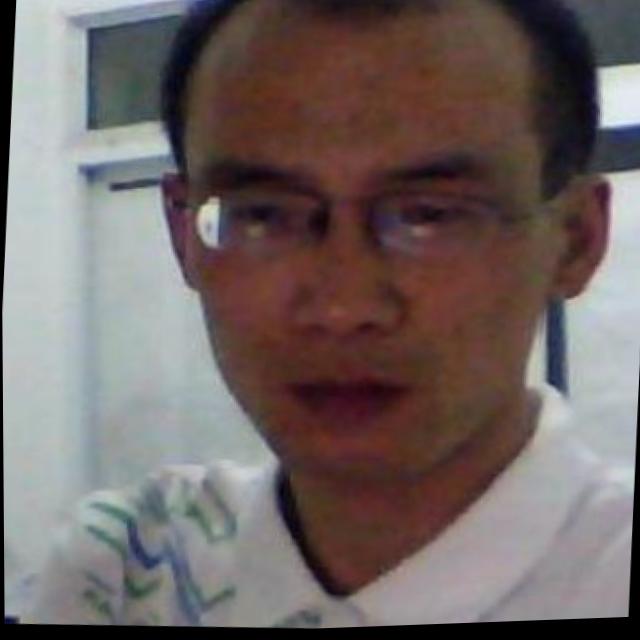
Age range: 21-44